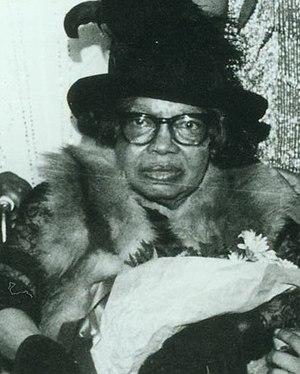
Sippie Wallace était une chanteuse de blues américaine.